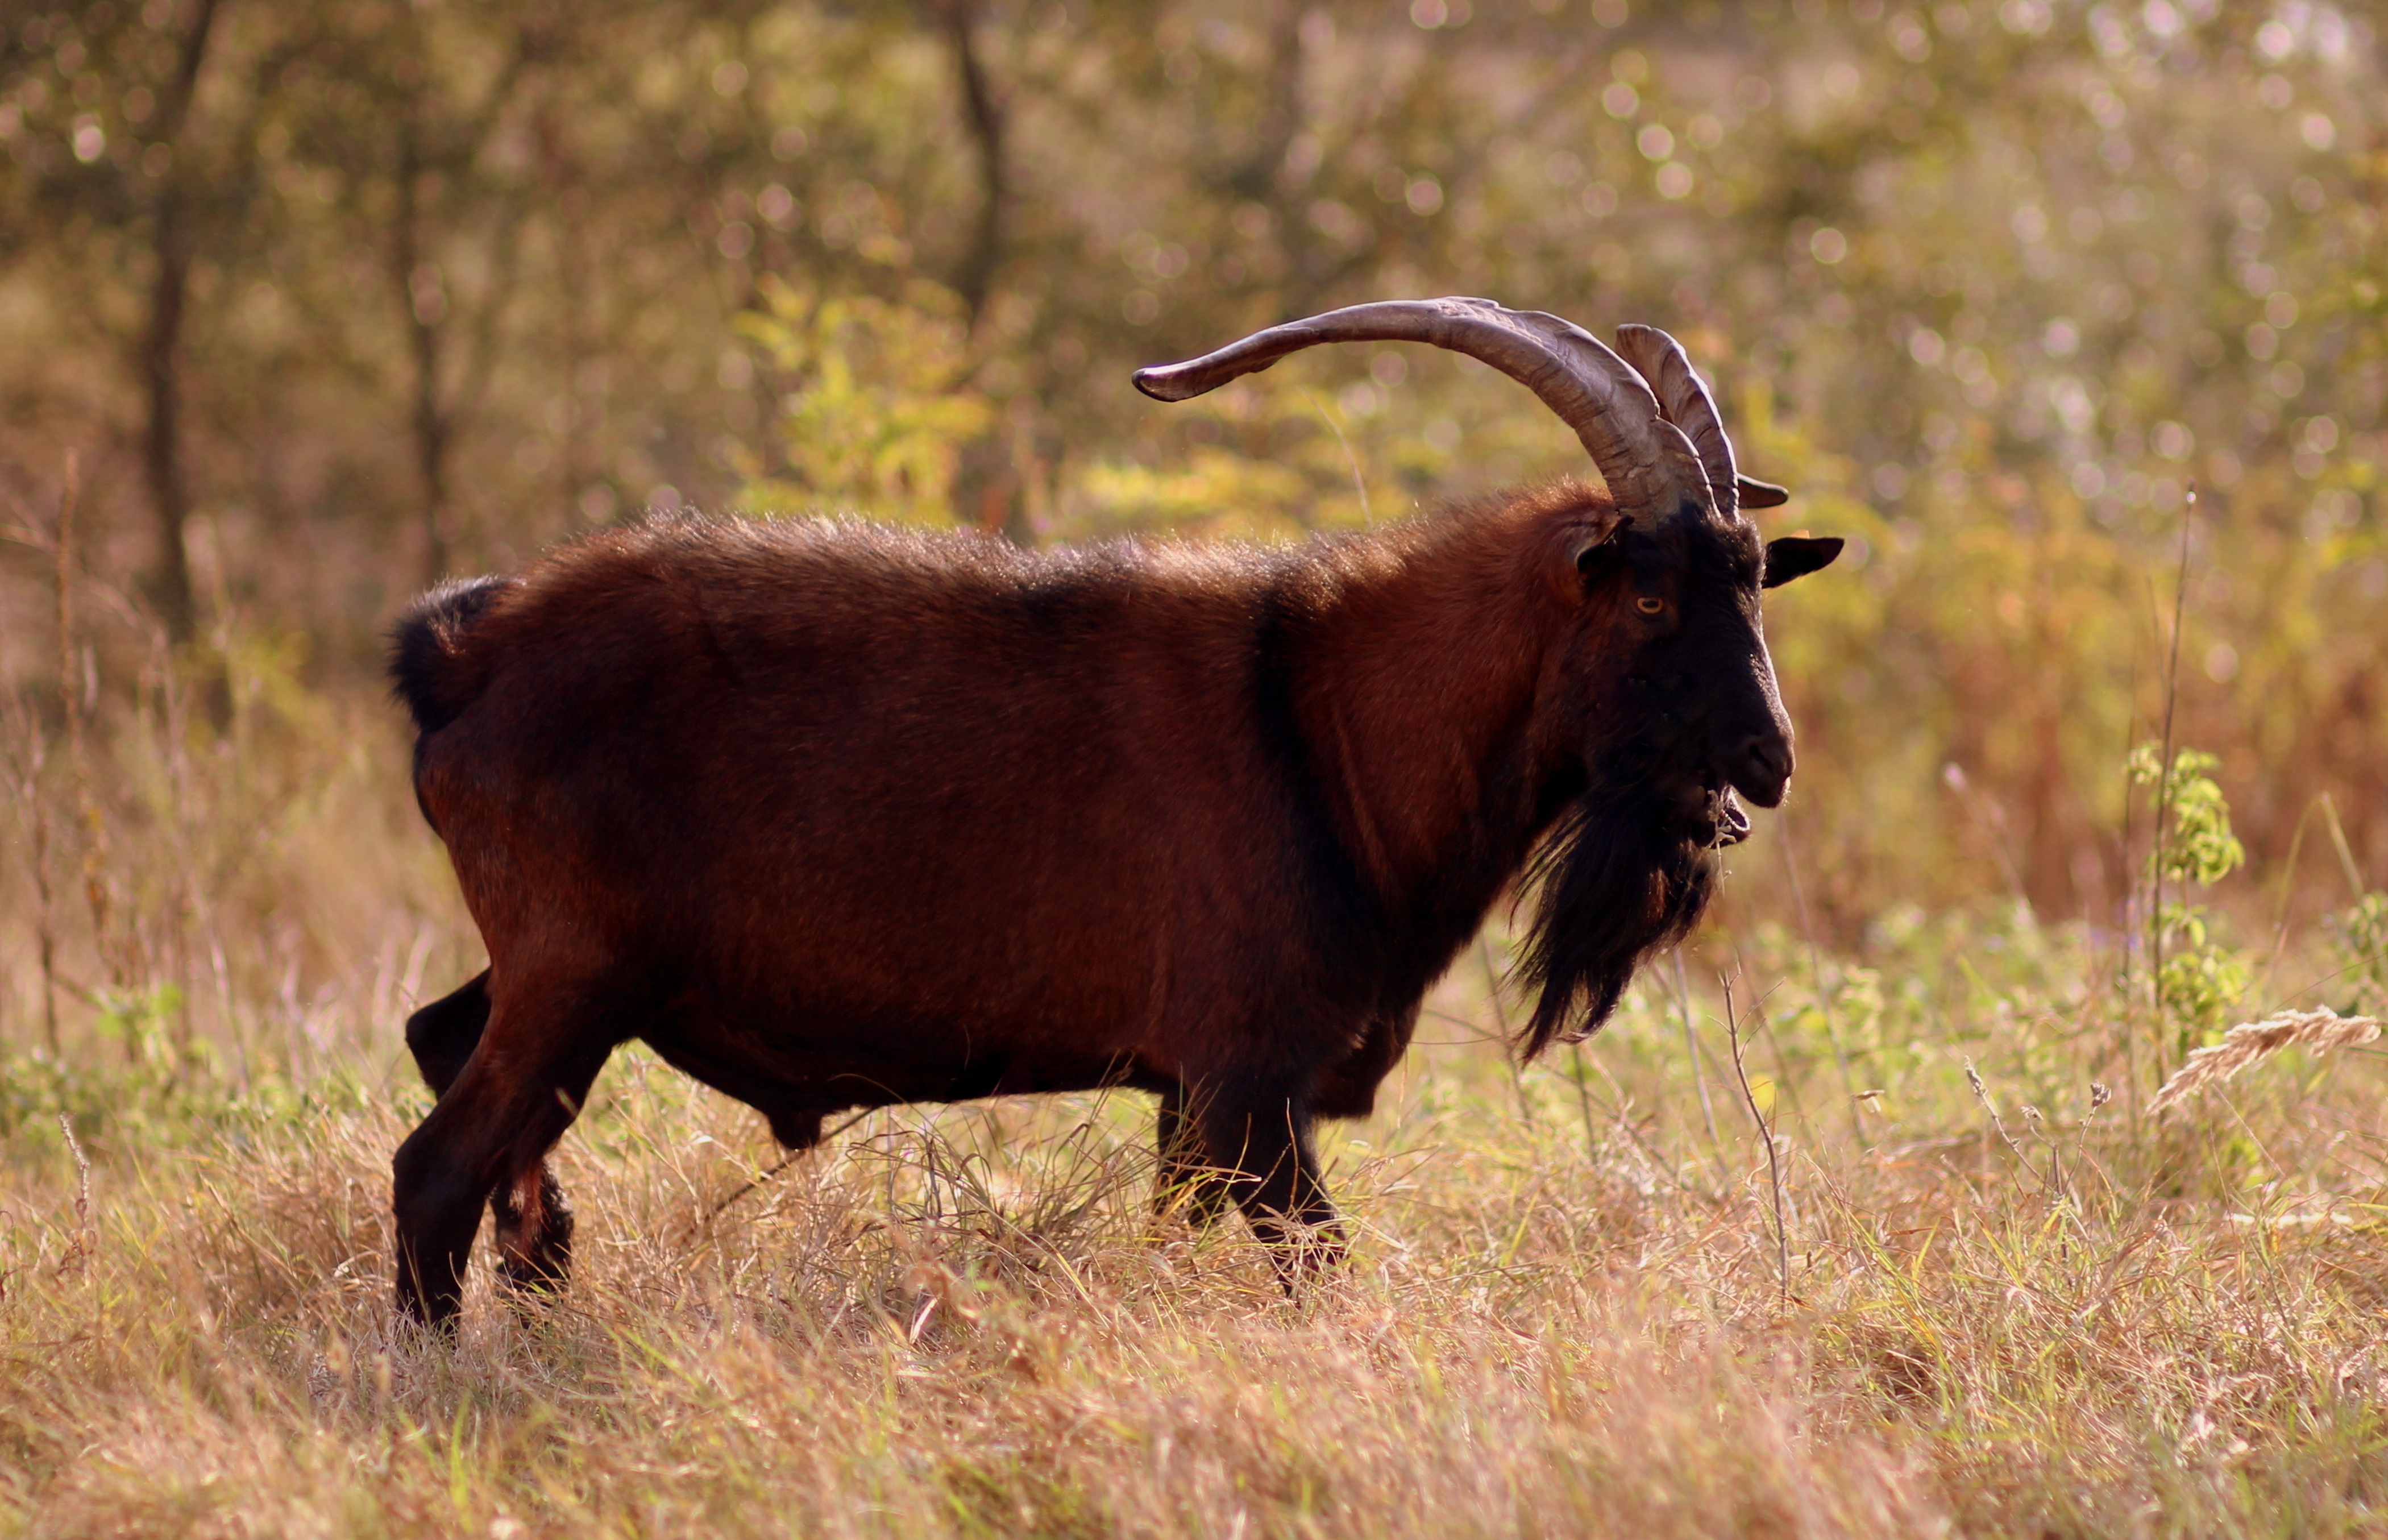
grass, meadow, prairie, wildlife, horn, pet, herd, pasture, grazing, mammal, black, fauna, bull, tap, french, grassland, vertebrate, horns, alpina, capra, barbary sheep, cattle like mammal, cow goat family